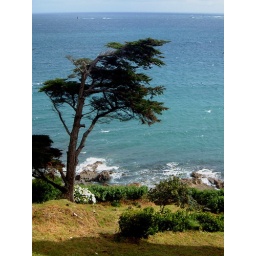
Lone pine tree in Perros Guirrec